Malaysia Nanban

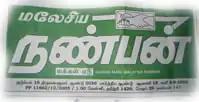

Malaysia Nanban ("Malaysia's Friend") is a Tamil daily newspaper based in Malaysia, one of only three Tamil-language dailies in the country, alongside the "Makkal Osai" and the now-defunct "Tamil Nesan."